Felix Manz

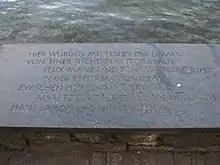
Memorial plate on the river wall opposite number 43 Schipfe in Zürich, in remembrance of Manz and other Anabaptists executed in the early 16th century by the Zürich city government

Manz was given birth to and died in Zürich, in the Old Swiss Confederacy, where his father was a canon of Grossmünster church. Though records of his education are scant, there is evidence that he had a liberal education, with a thorough knowledge of Hebrew, Greek and Latin. Manz became a follower of Huldrych Zwingli after he came to Zürich in 1519. When Conrad Grebel joined the group in 1521, he and Manz became friends. They questioned the mass, the nature of church and state connections, and infant baptism. After the Second Disputation of Zürich in 1523, they became dissatisfied, believing that Zwingli's plans for reform had been compromised with the city council.